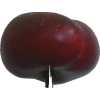
Label: nectarine_flat